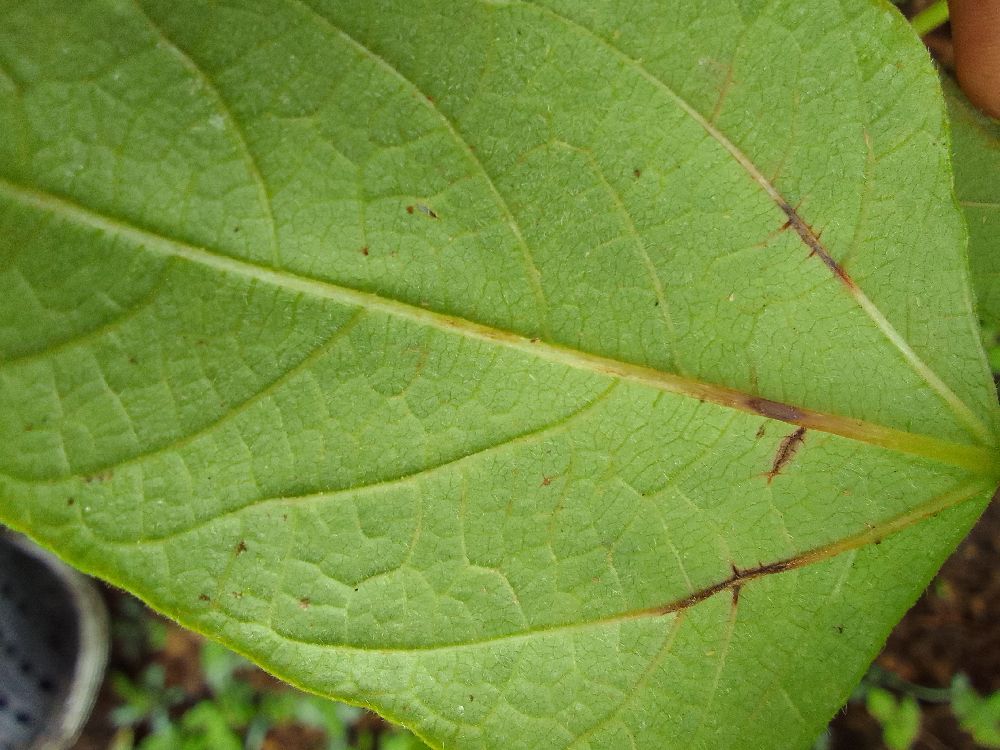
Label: anthracnose